List of birds of Thailand

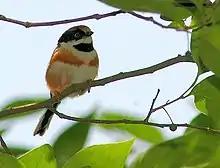
The black-throated tit is locally common in the northern mountains of Thailand.

Larks are small terrestrial birds with often extravagant songs and display flights. Most larks are fairly dull in appearance. Their food is insects and seeds.